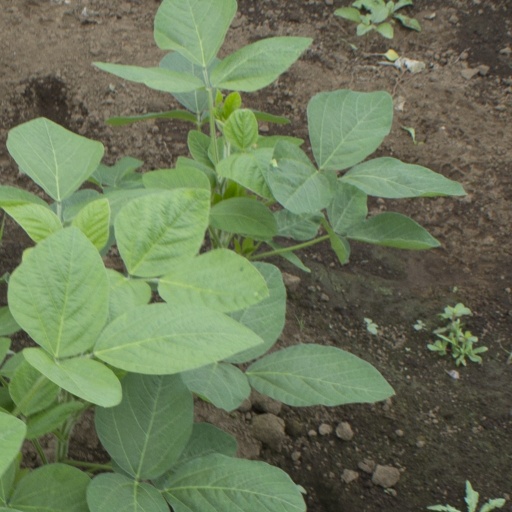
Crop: soybean